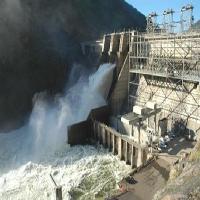
Weather: sun or clear